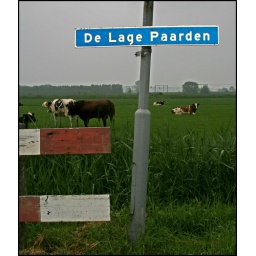
That's what this sign in front of those cows reads: 'The Low Horses'. All very logical.